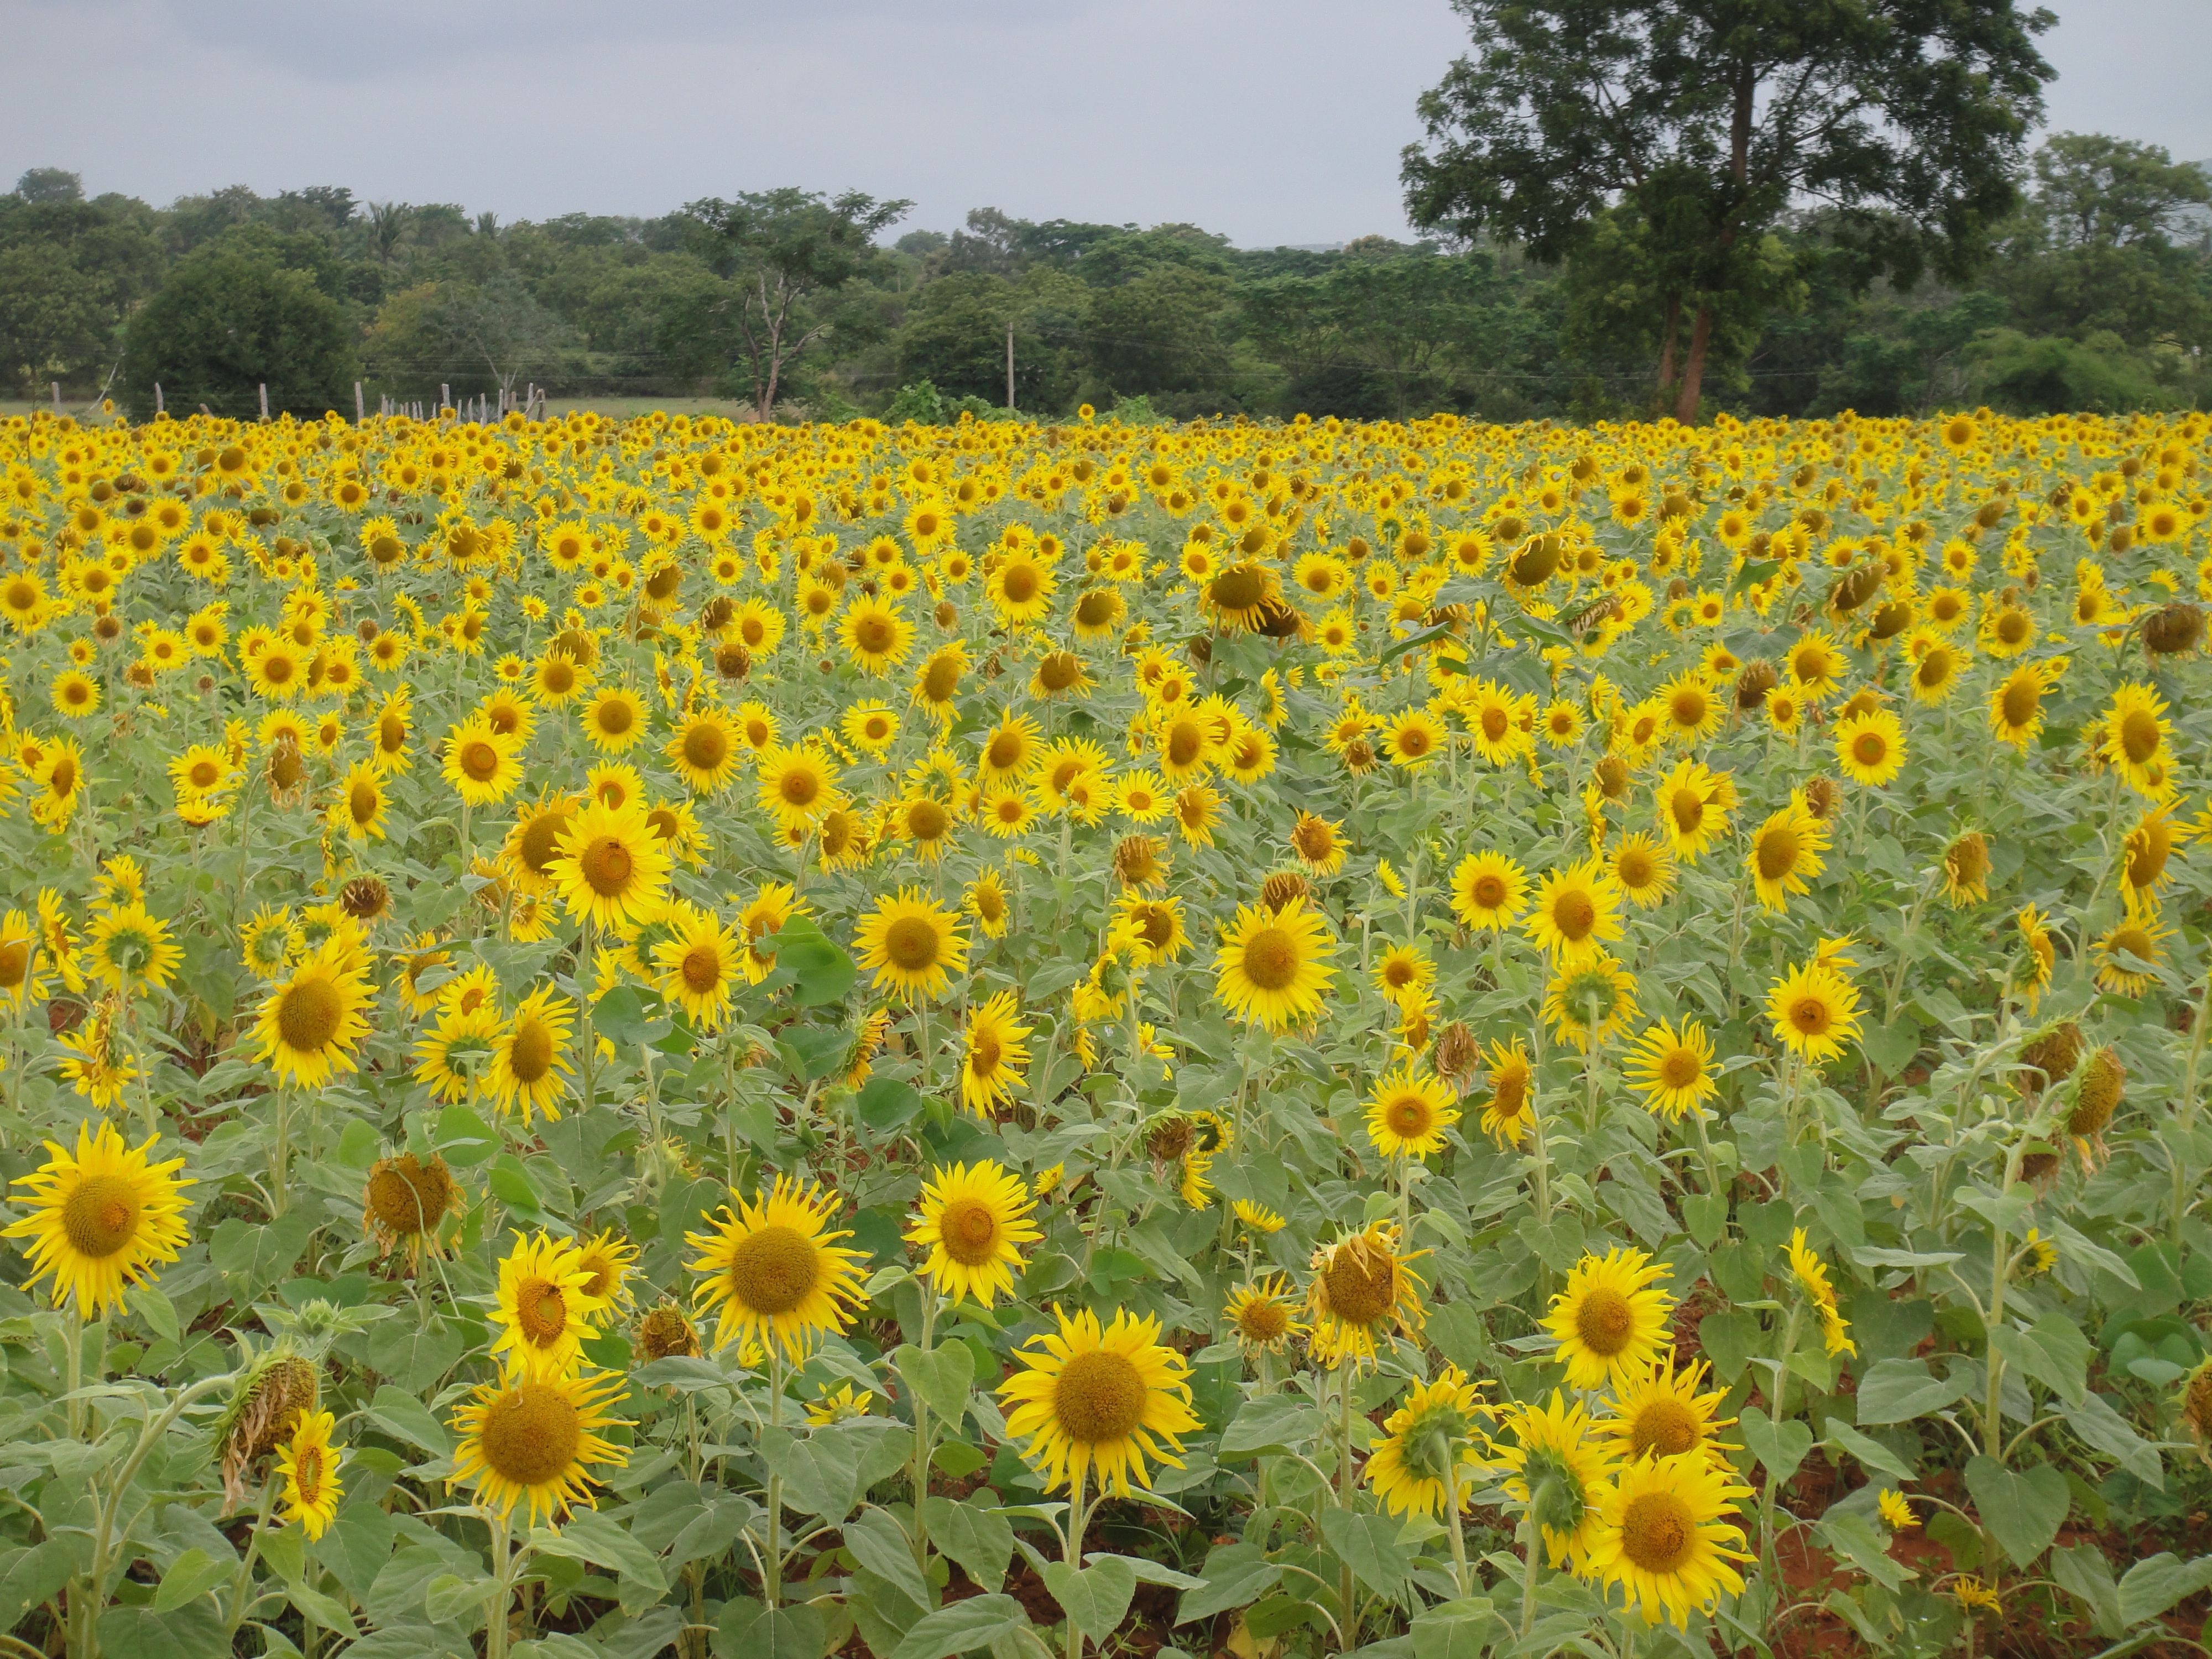
plant, field, meadow, prairie, flower, garden, sunflower, wildflower, ecosystem, sun flowers, flowering plant, daisy family, annual plant, land plant